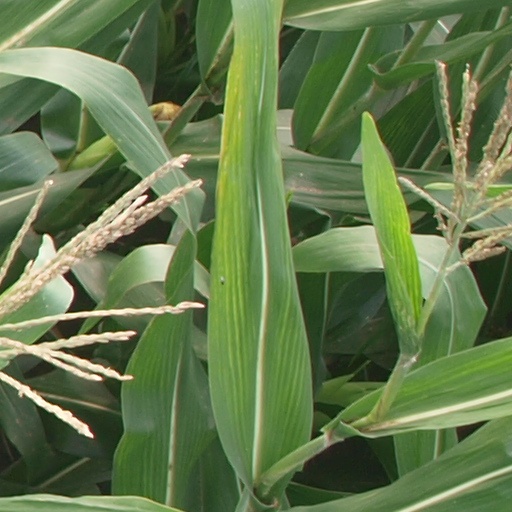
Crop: maize; corn